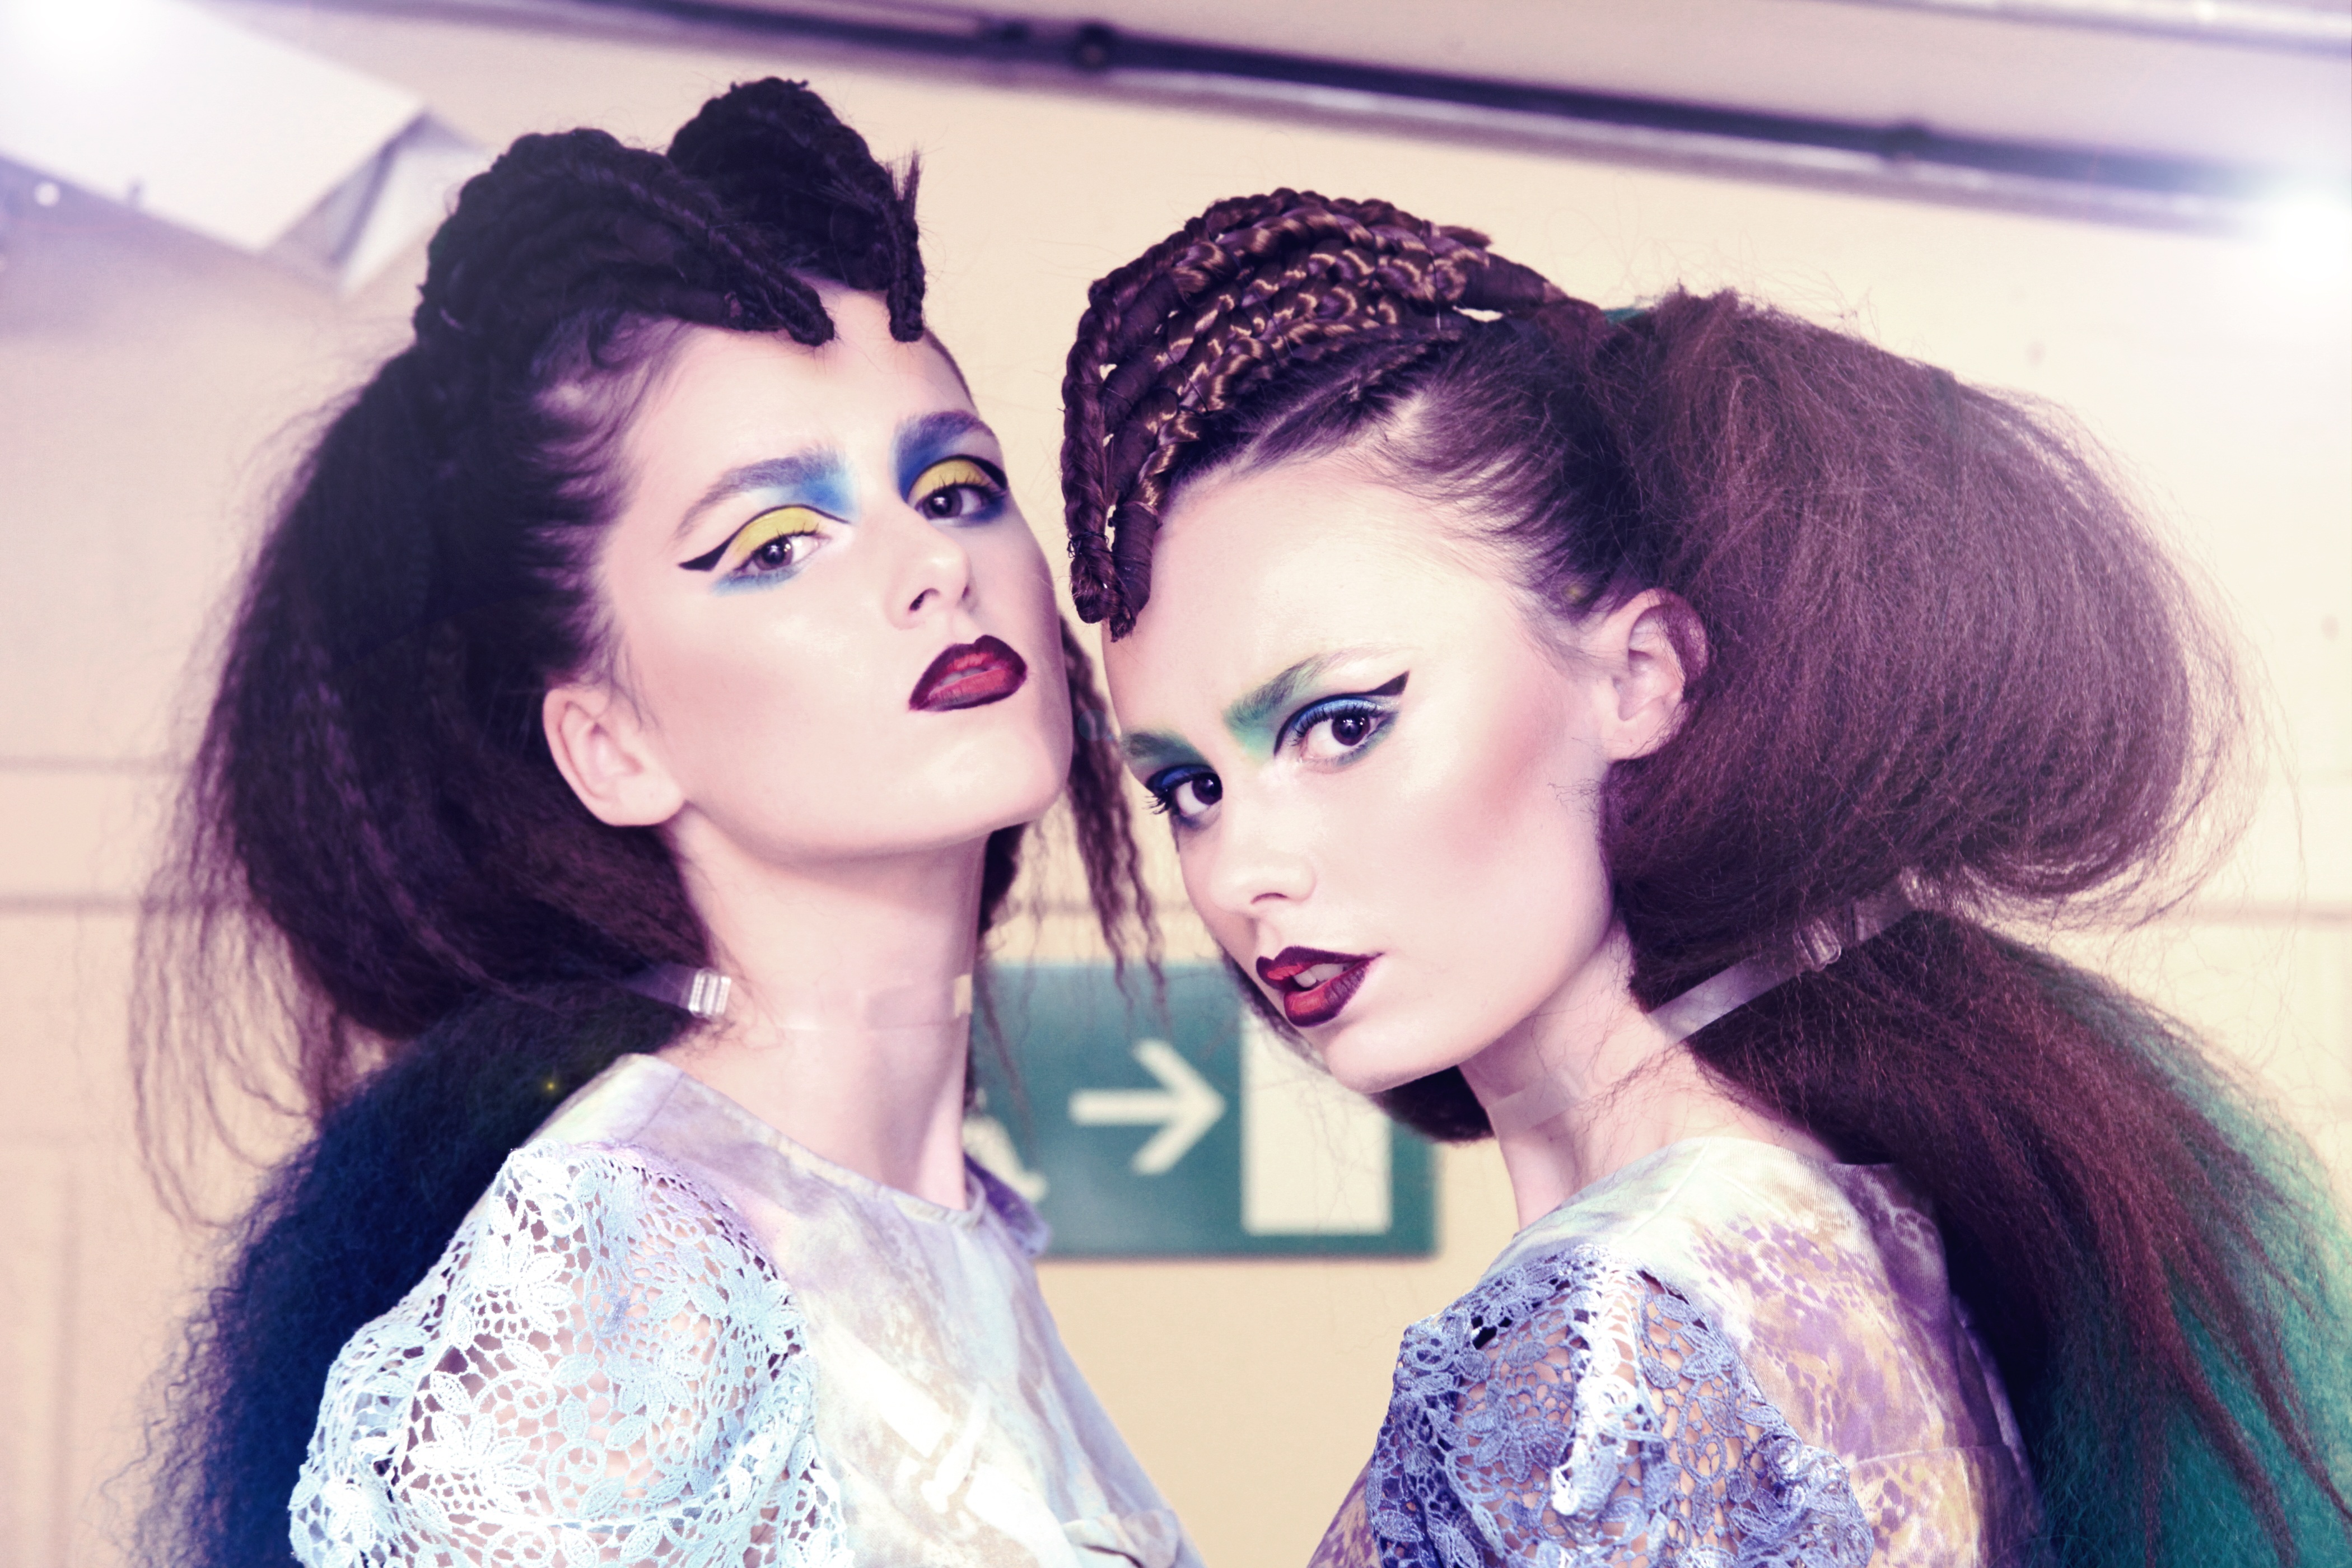
person, girl, hair, photography, model, romance, fashion, blue, lady, hairstyle, makeup, backstage, face, dress, eye, beauty, event, beautiful woman, interaction, photo shoot, avant garde, fashion design, portrait photography, hairshow, colourful makeup, stage show, professional hair, professional model, fashion styling